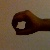
The image shows a hand gesture representing the number 0 in Indian Sign Language.